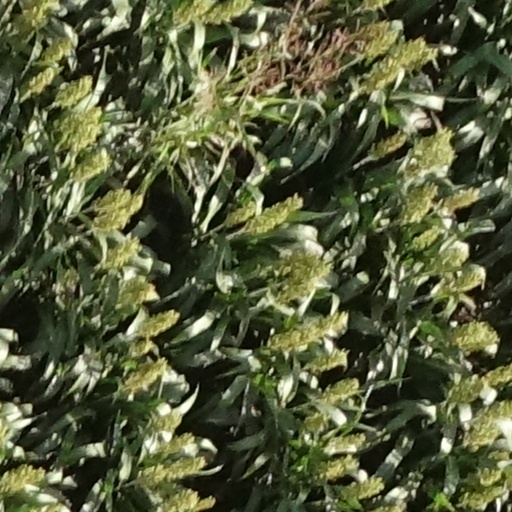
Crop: sorghum